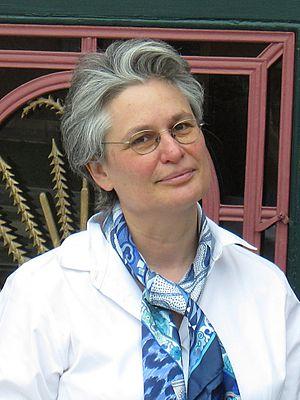
Catherine Dulac est professeure de biologie moléculaire et cellulaire à l'université de Harvard, où elle a été directrice de département de 2007 à 2013. Elle est également chercheuse au Howard Hughes Medical Institute. Elle est née en 1963 en France. Elle est partie aux États-Unis pour ses études postdoctorales en 1991. Elle est particulièrement connue pour ses recherches sur la biologie moléculaire de la signalisation olfactive chez les mammifères, en particulier les phéromones et les circuits cérébraux en aval qui contrôlent les comportements spécifiques au sexe. Elle a développé une nouvelle stratégie de criblage basée sur le criblage de banques d'ADNc à partir de neurones uniques et une nouvelle méthode de clonage de gènes à partir de neurones simples. Après son doctorat, Catherine Dulac travaille dans le laboratoire de Richard Axel, Prix Nobel, à l’Université de Columbia où elle découvre la première famille de récepteurs de phéromones de mammifères.
Tableau détaillé des membres de l'Académie des sciences de France